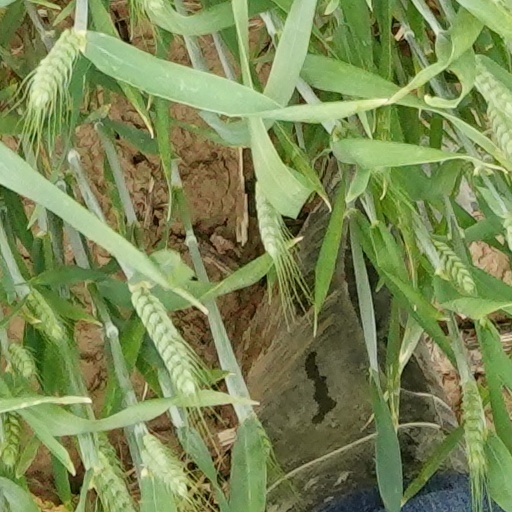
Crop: wheat